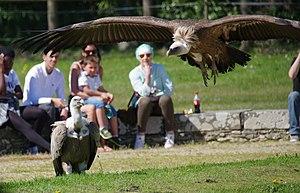
Vautours fauves (Gyps fulvus) pendant le spectacle de fauconnerie du zoo de La Bourbansais.
Le Zoo de la Bourbansais est un parc zoologique français situé en Ille-et-Vilaine, à Pleugueneuc.